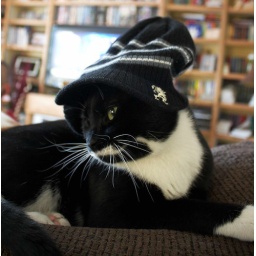
cat in the hat